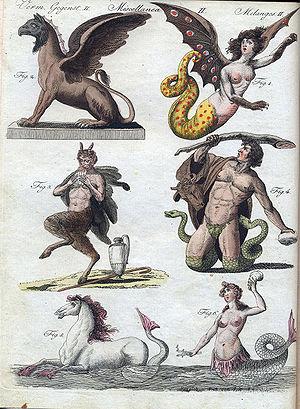
Une créature légendaire est, dans le domaine des mythologies, des légendes et des folklores, une créature qui a été l'objet de croyances mais dont rien n'a prouvé l'existence. Les créatures légendaires sont mentionnées de tous temps et dans toutes les régions du monde, oralement ou par écrit.